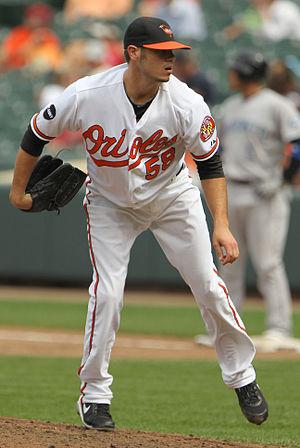
Zachary David Phillips est un lanceur de relève gaucher des Ligues majeures de baseball. Il est en 2016 sous contrat avec les Orioles de Baltimore.